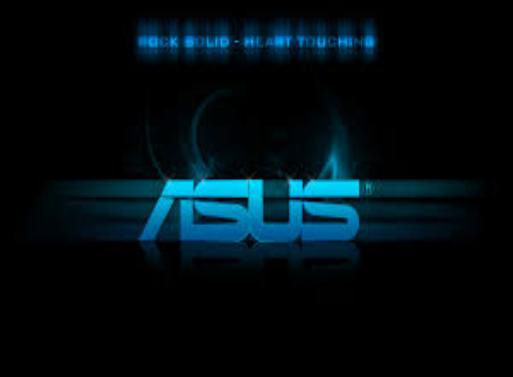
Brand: ASUS
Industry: Electronic